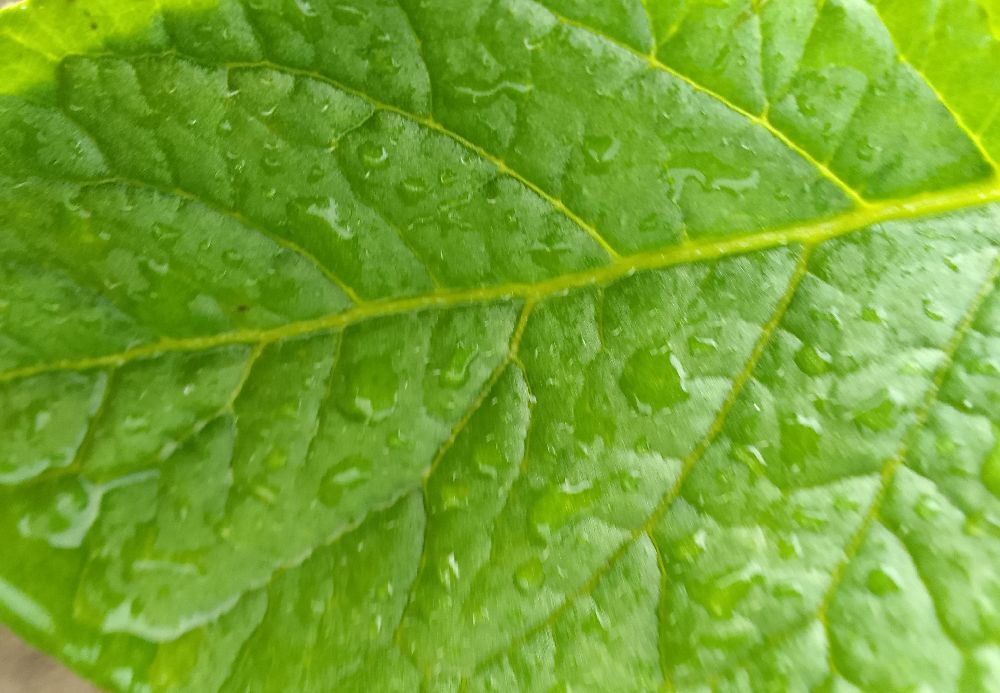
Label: Healthy